John Eliot Howard

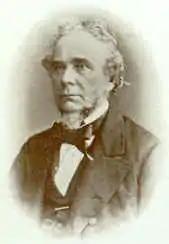
John Eliot Howard

John Eliot Howard (11 December 1807 – 22 November 1883) was an English chemist who conducted pioneering work with the development of quinine.